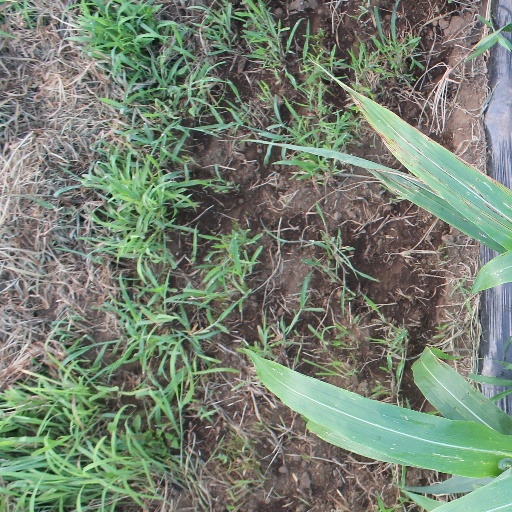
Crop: sorghum